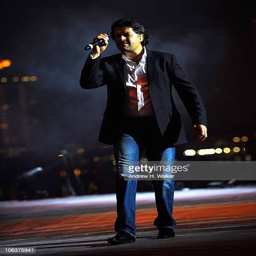
arab artist performs at the closing night concert of festival